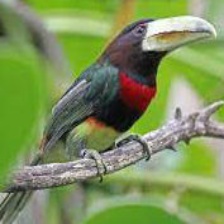
Species: IVORY BILLED ARACARI
Scientific name: PTEROGLOSSUS AZARA
ImageNet parent category: toucan